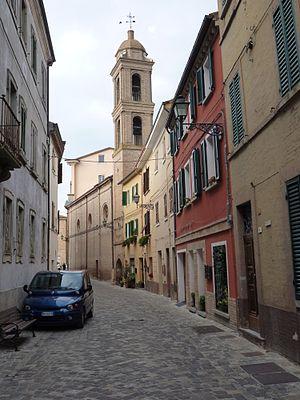
Sassocorvaro est une commune italienne de la province de Pesaro et Urbino dans la région Marches en Italie.